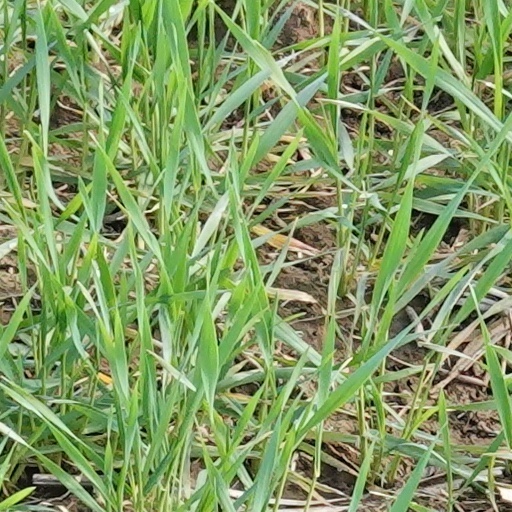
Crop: wheat